Question: Please indicate a possible affordance area of the badminton_racket that can be used for holding
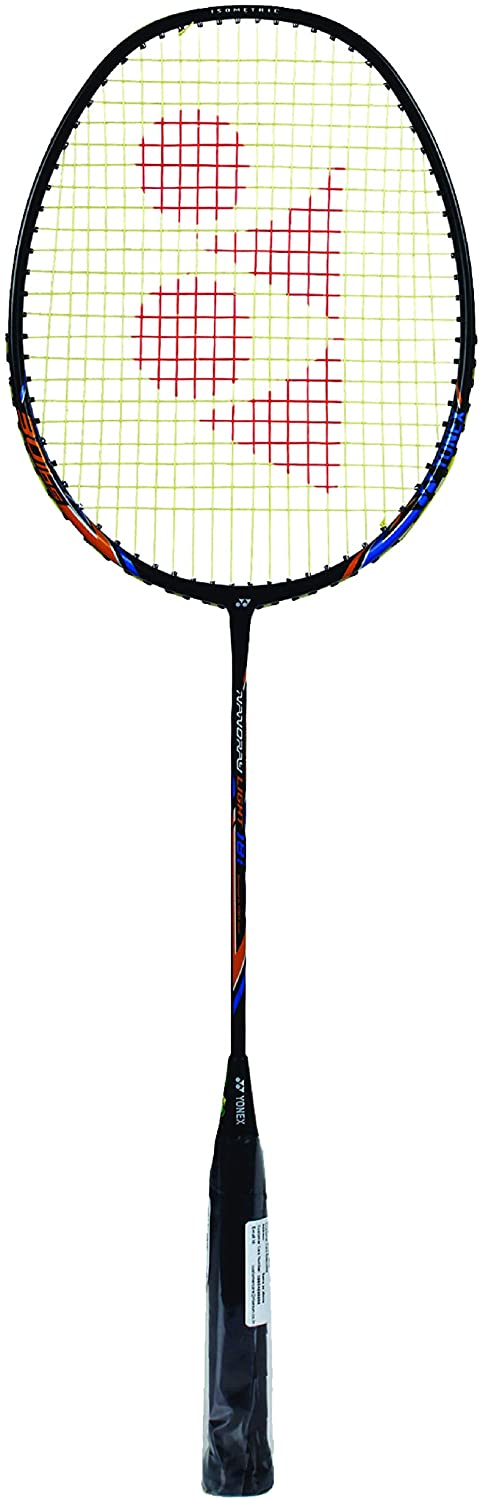
Answer: [201.596, 1048.193, 269.367, 1495.482]